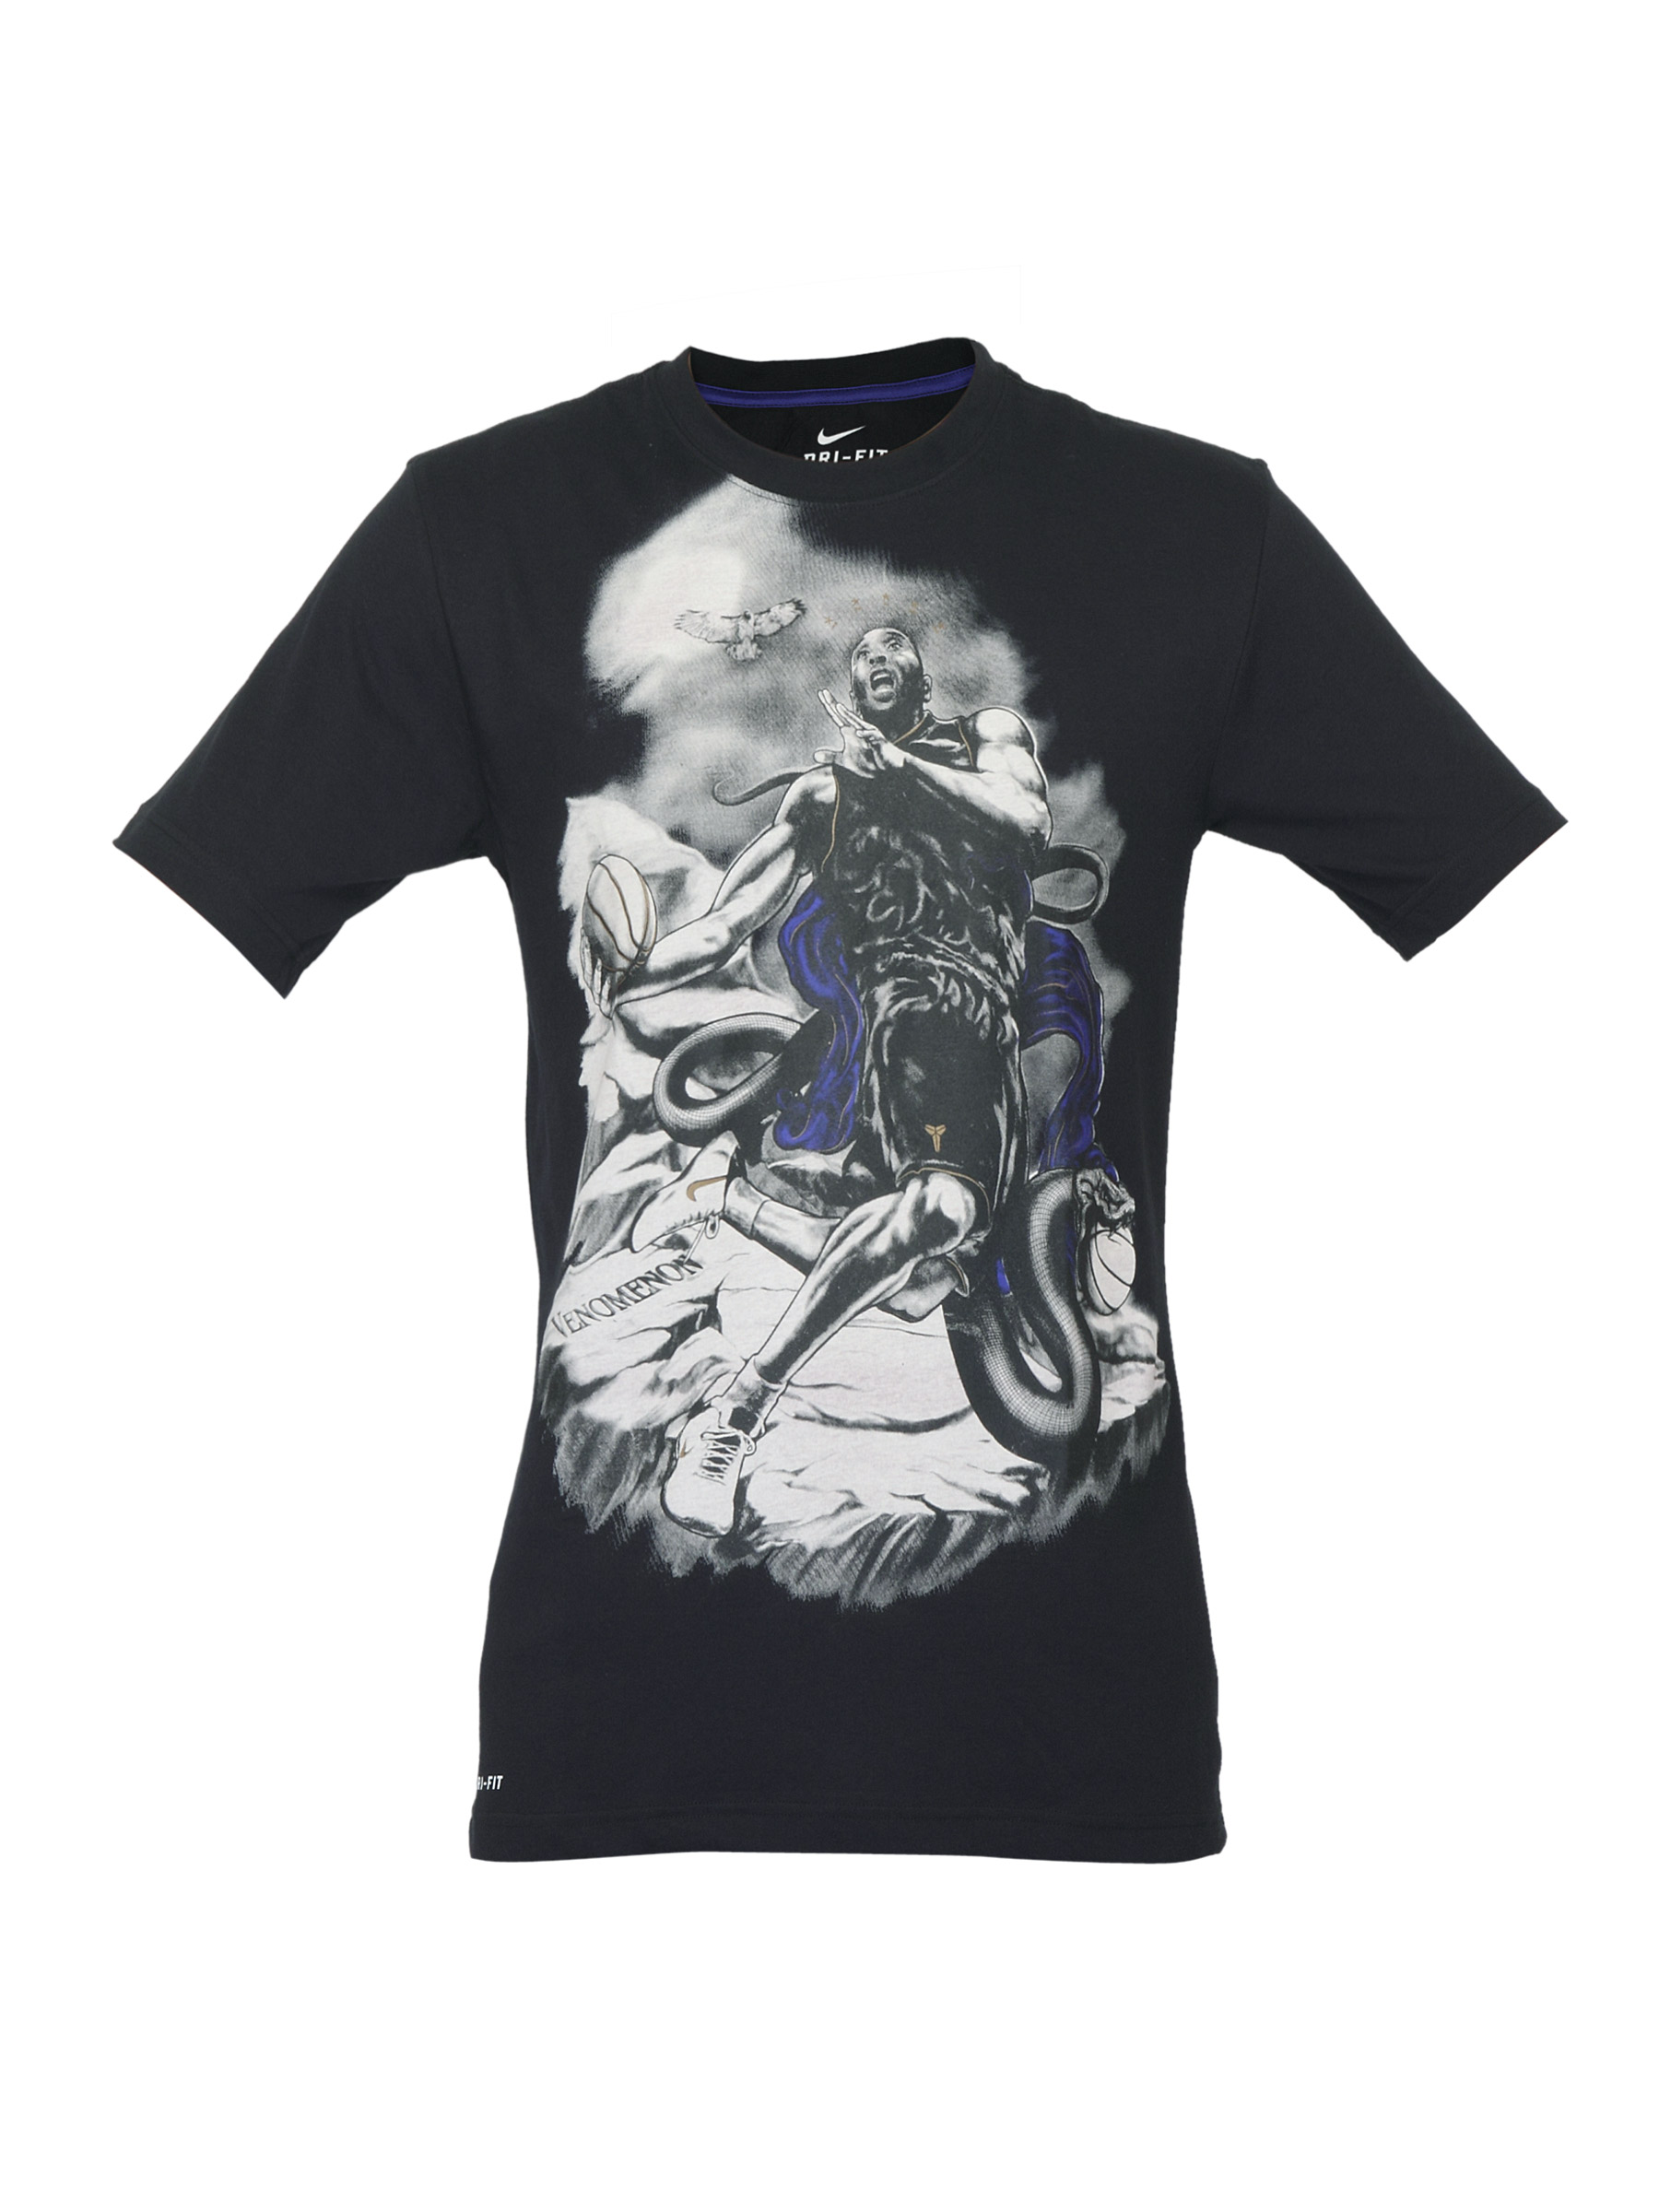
Nike Men Kobe Old Master Black T-shirt
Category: Apparel / Topwear / Tshirts
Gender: Men
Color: Black
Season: Summer 2012
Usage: Casual